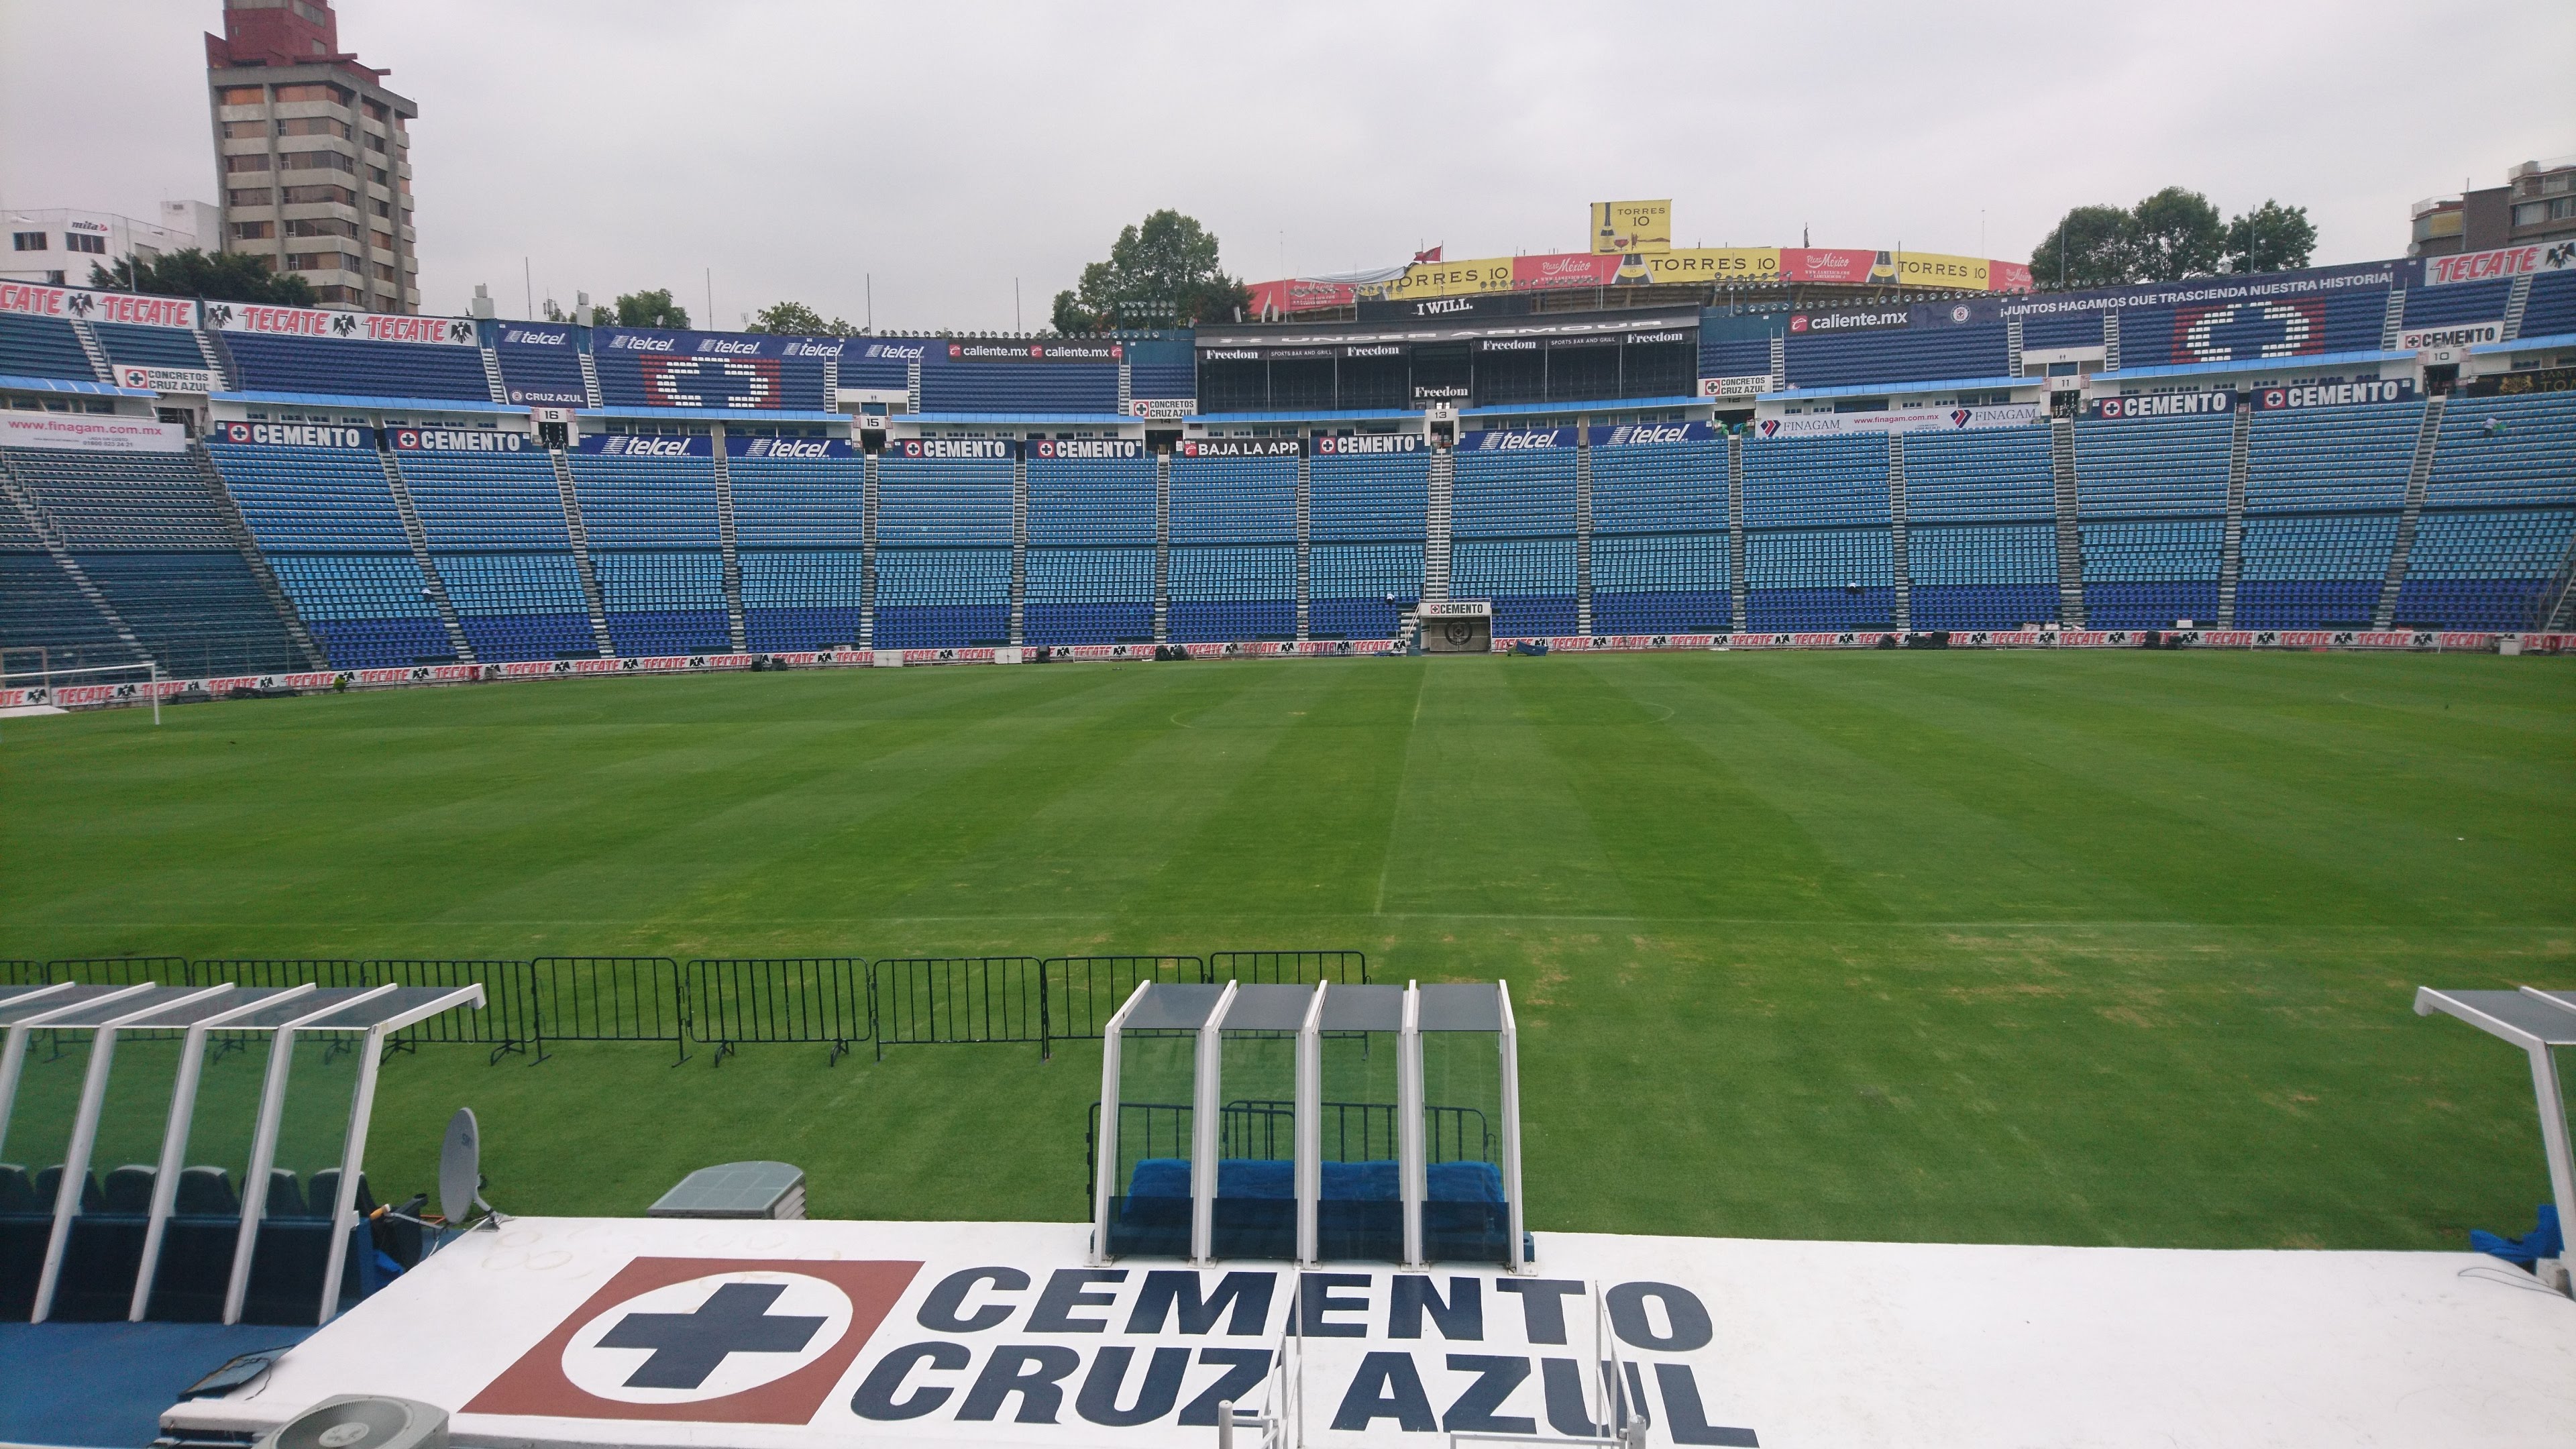
sky, sport venue, stadium, structure, baseball park, soccer specific stadium, arena, player, grass, baseball field, plant, competition event, team sport, sports, championship, tournament